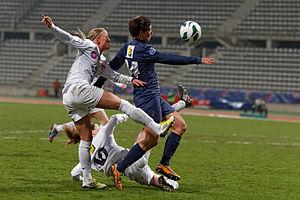
Nelly Guilbert est une footballeuse française née le 12 septembre 1979 à Carpentras. Elle évolue au poste de défenseur. Elle a notamment joué au Juvisy FCF et en équipe de France de football.